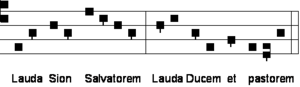
La rythmique grégorienne s'applique à tout le plain-chant, en particulier au chant grégorien.